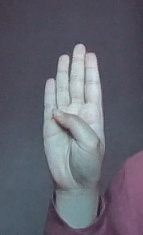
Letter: kaaf